SyntheSys Research

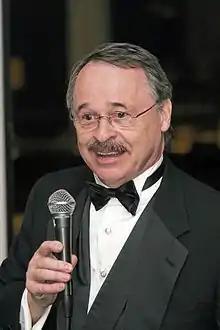
SyntheSys Research Chief Executive Officer Dr. Lutz P. Henckels

Dr. Lutz P. Henckels began as a business consultant and then transitioned into the chief executive officer role in 2004.